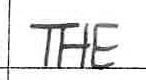
Label: the